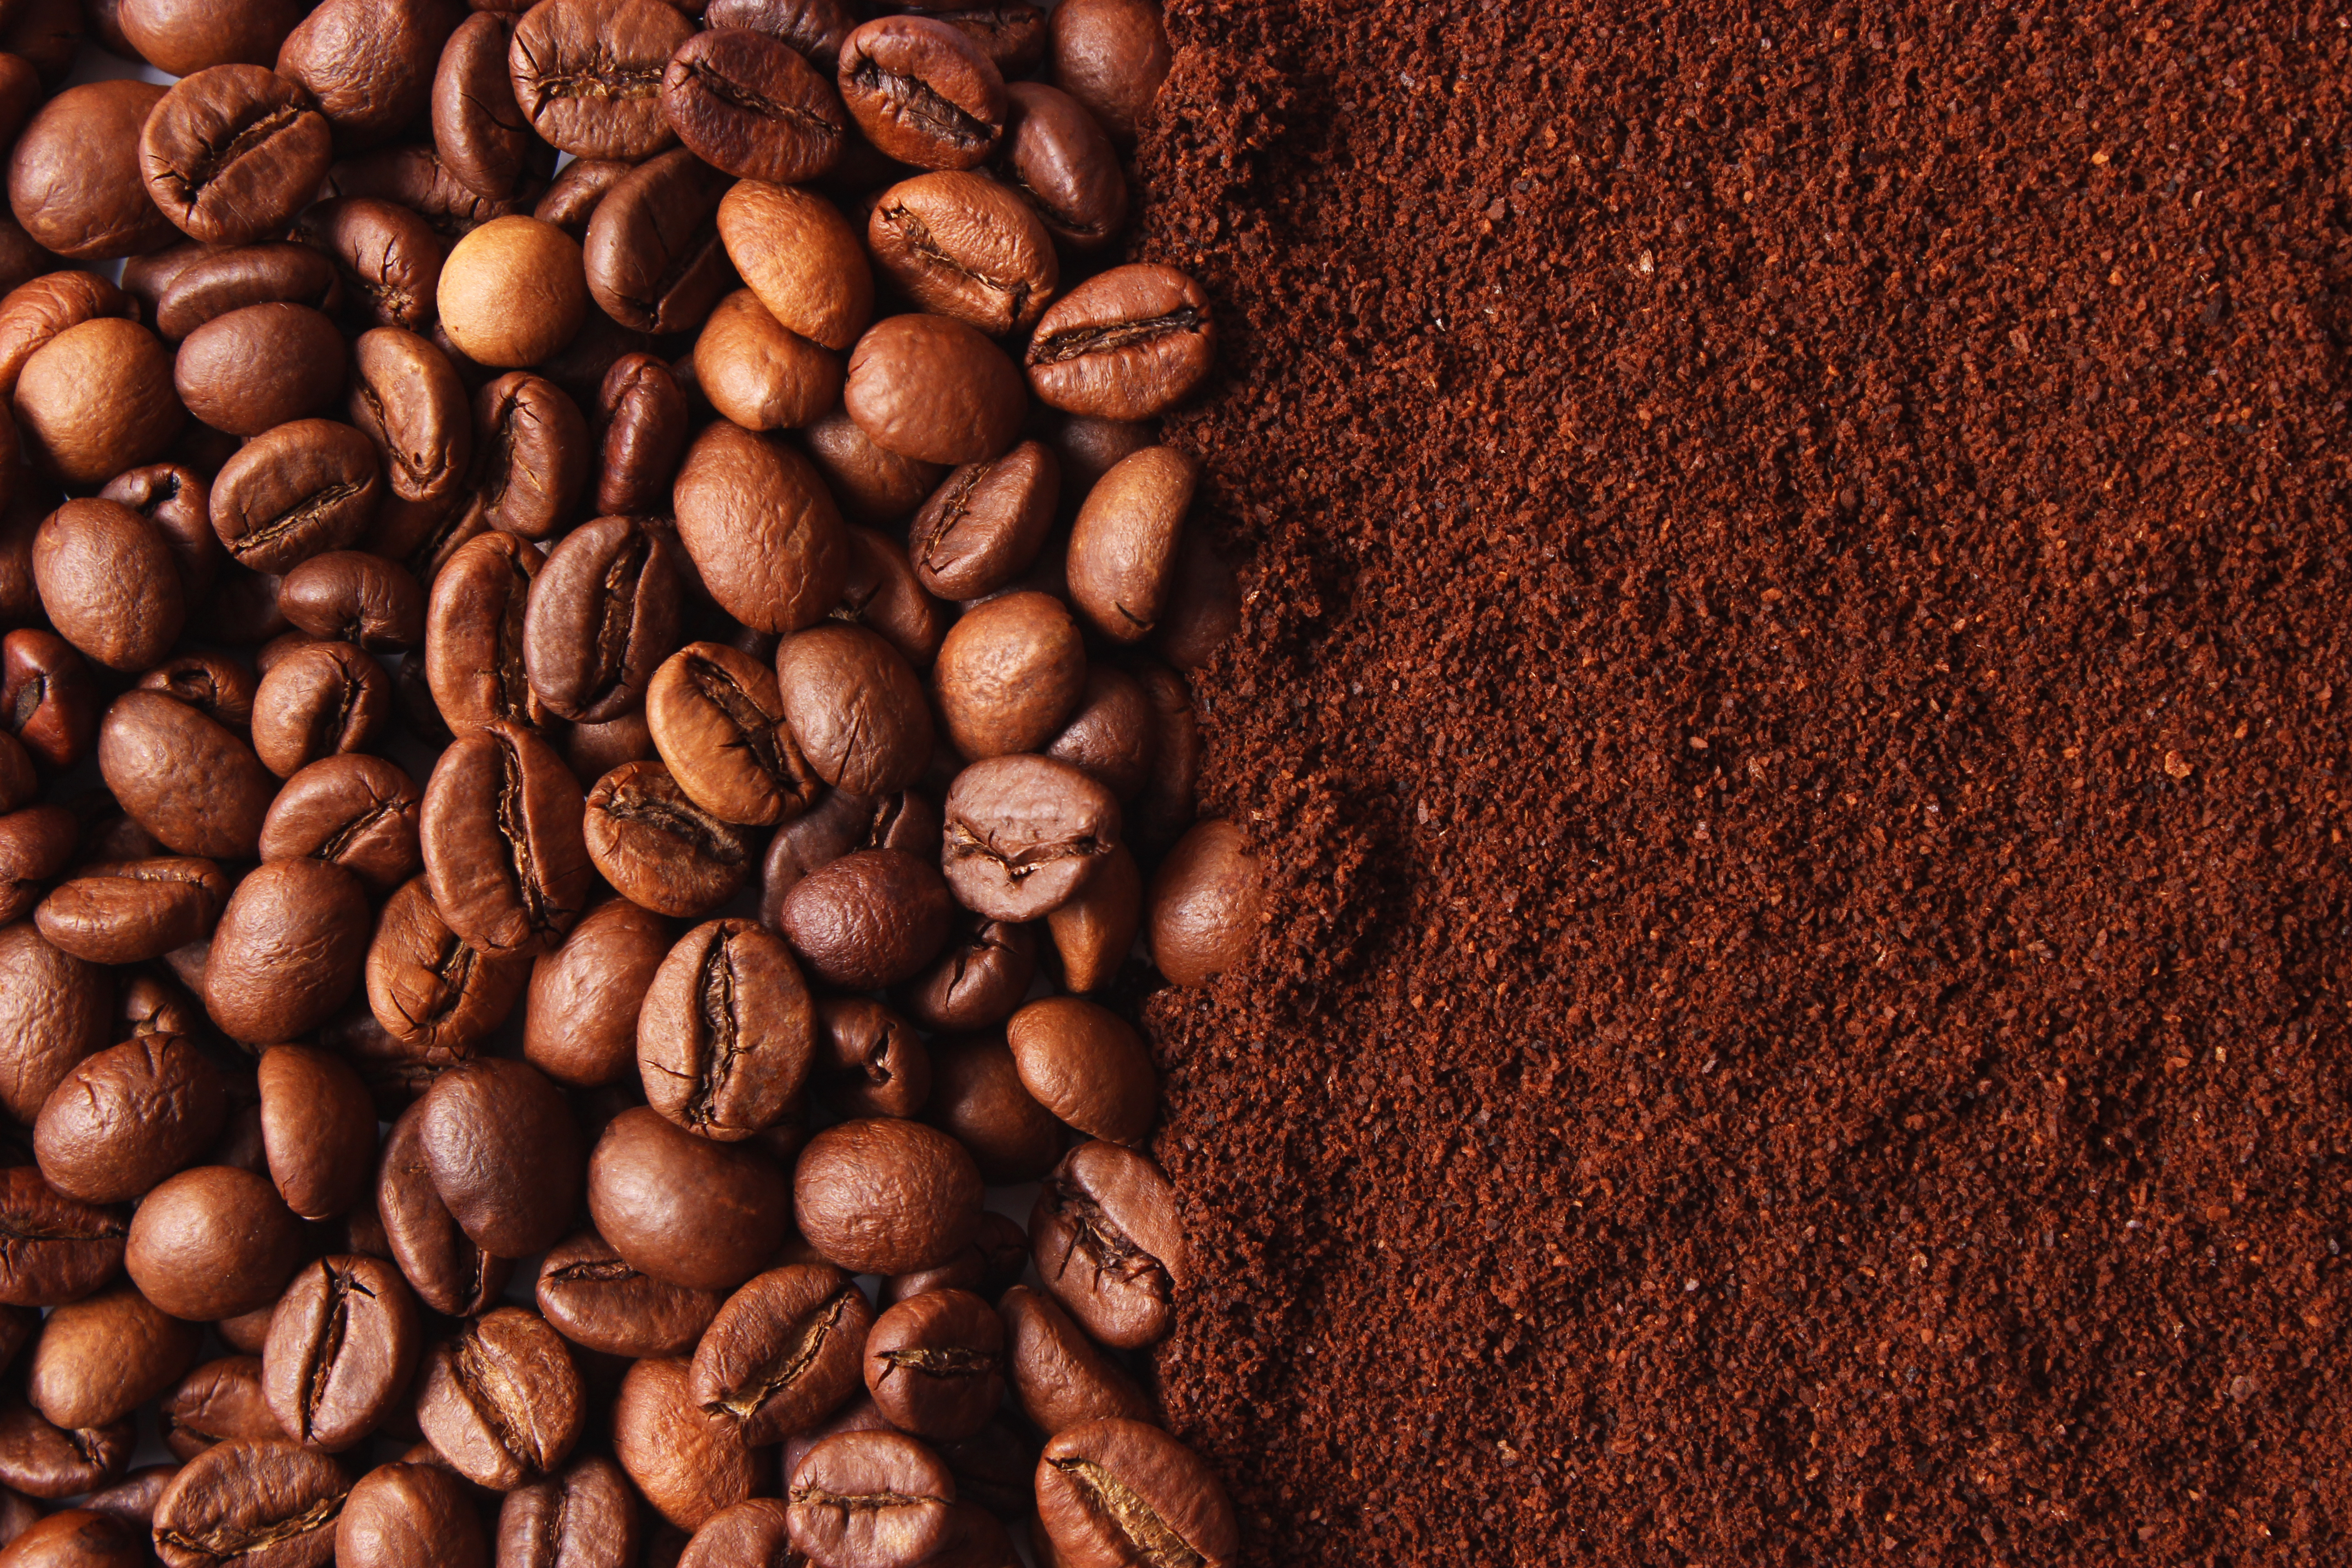
Adjective: coarser
Antonym: finer